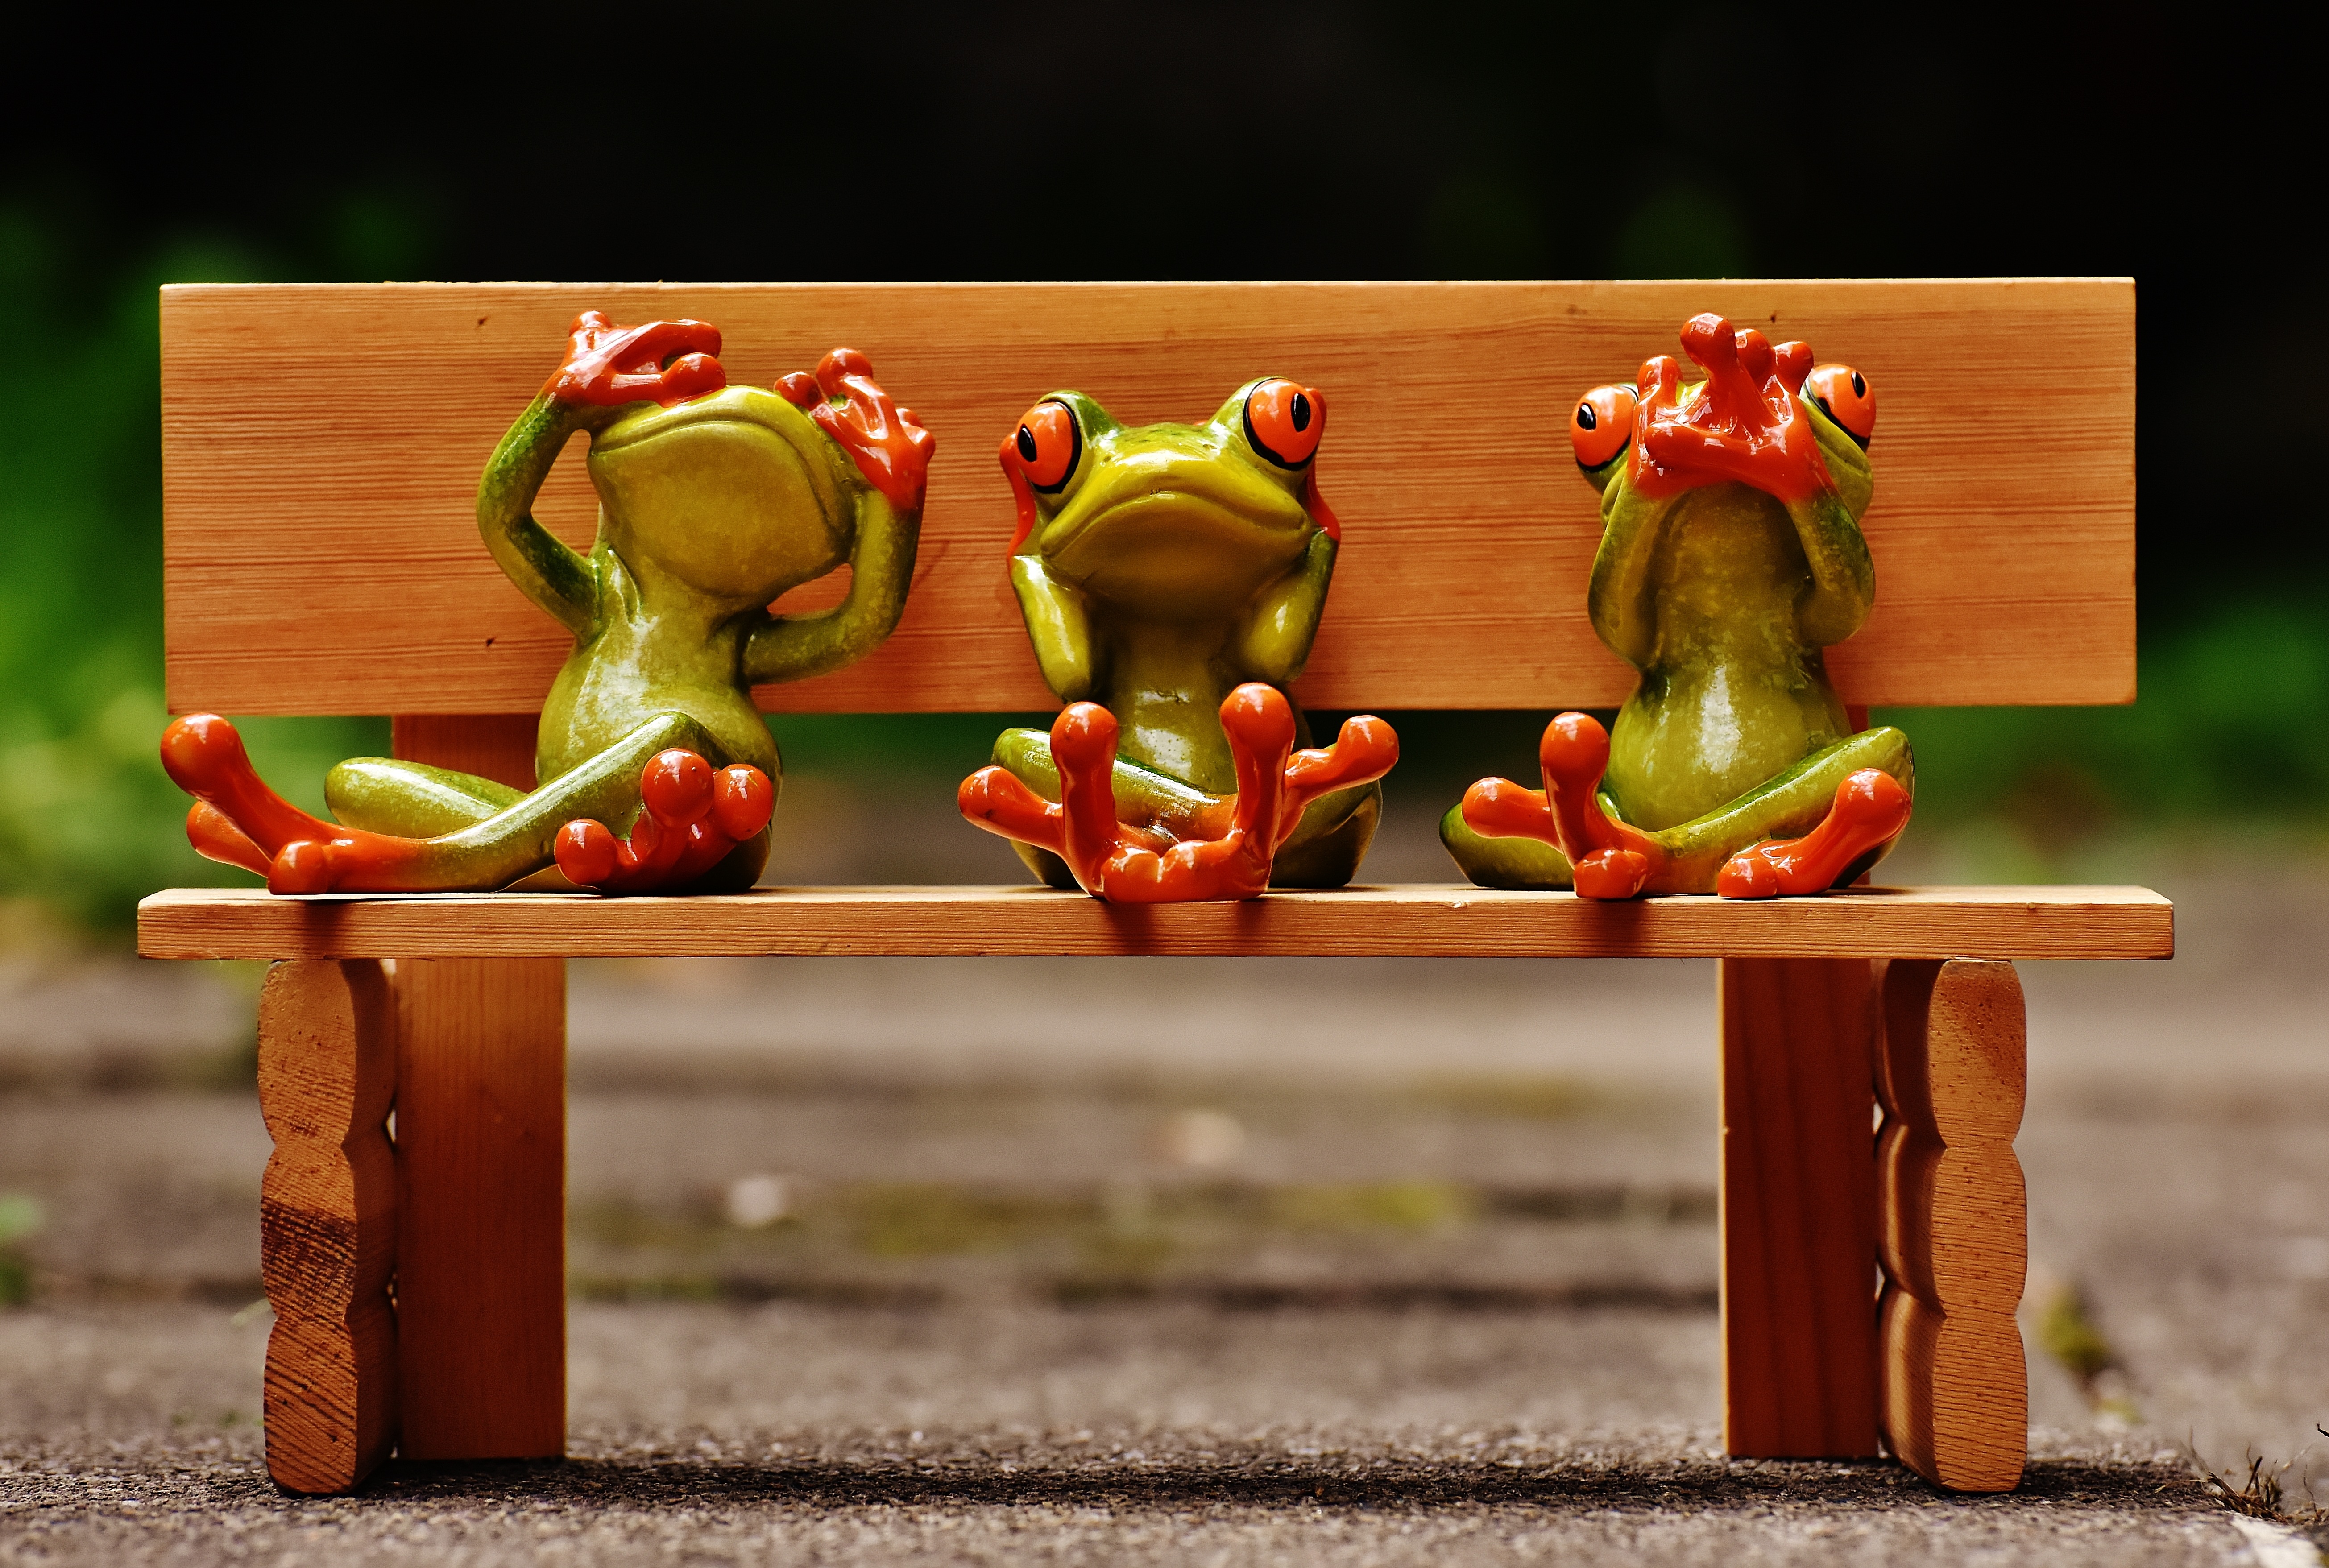
wood, bench, cute, green, red, frog, sit, miniature, wooden bench, bank, fun, figurine, funny, carving, figures, frogs, not hear, not see, do not speak